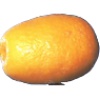
Label: Kumquats 1